Jacques Brival

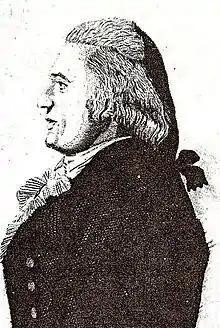
Portrait of Jacques Brival

Jacques Brival (14 February 1751 – 8 October 1820) was a French magistrate, politician, regicide, and Revolutionary deputy. A Jacobin and Montagnard, he held multiple legislative and judicial posts during the French Revolution, the Directory, and the Empire, before dying in exile under the Bourbon Restoration.